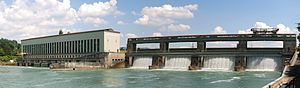
Rhinen / Økonomisk anvendelse / Kraftværker
Vandkraftværk Ryburg-Schwörstadt ved Hochrhein
Rhinen er en europæisk flod, der udspringer ved Tomasee ved Oberalppasset i den schweiziske kanton Graubünden i den sydøstlige del af de Schweiziske Alper. Floden danner grænse mellem Schweiz og Østrig, mellem Schweiz og Liechtenstein og mellem Schweiz og Østrig, inden den løber ud i Bodensee, hvor den danner grænsen mellem Schweiz og Tyskland. Nord for Basel danner Rhinen grænsen mellem Frankrig og Tyskland indtil et punkt sydvest for Karlsruhe, hvorfra Rhinen løber gennem det tyske Ruhr-distrikt. Øst for Nijmegen løber Rhinen videre ind i Holland for til sidst at løbe ud ved Nordsøkysten. Den største by ved Rhinen er Köln med et indbyggertal på 1.024.373. Rhinen er med sine 1.232 km den tredjelængste flod i Europa, kun overgået af Donau og Volga.